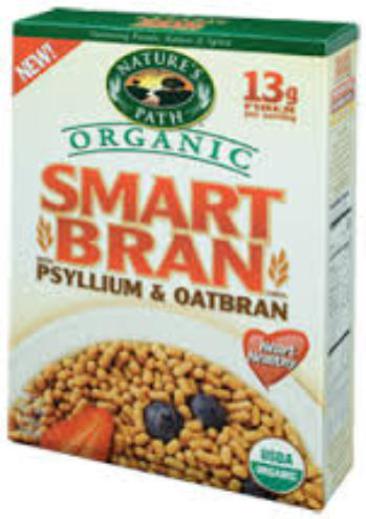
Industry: Food